Samira Marti

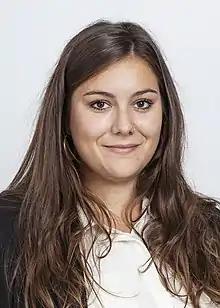
Samira Marti in 2018.

Samira Marti (born 23 January 1994) is a politician of the Social Democratic Party of Switzerland. She became a National Councillor in December 2018.